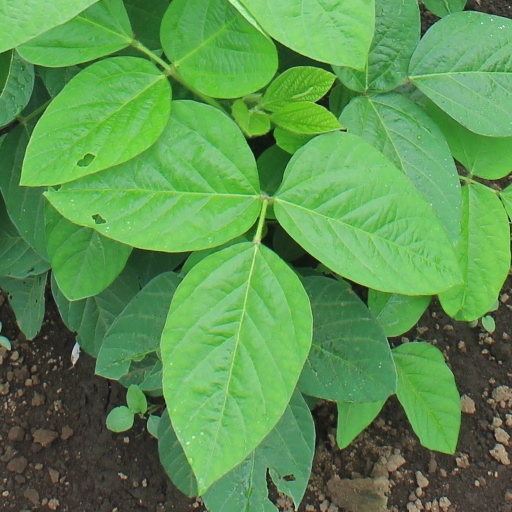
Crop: soybean